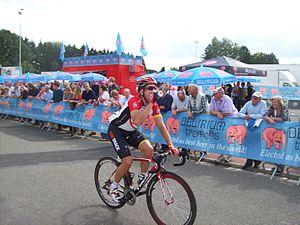
Robbie McEwen (Team RadioShack) lors de la 3e étape du Tour de Wallonie 2011 à Perwez, province du Brabant wallon, Belgique.